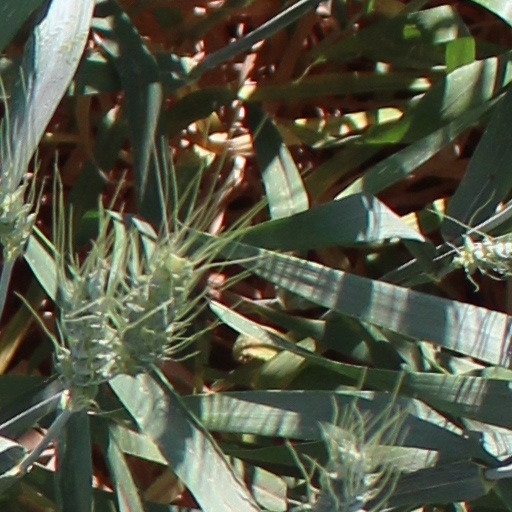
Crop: wheat